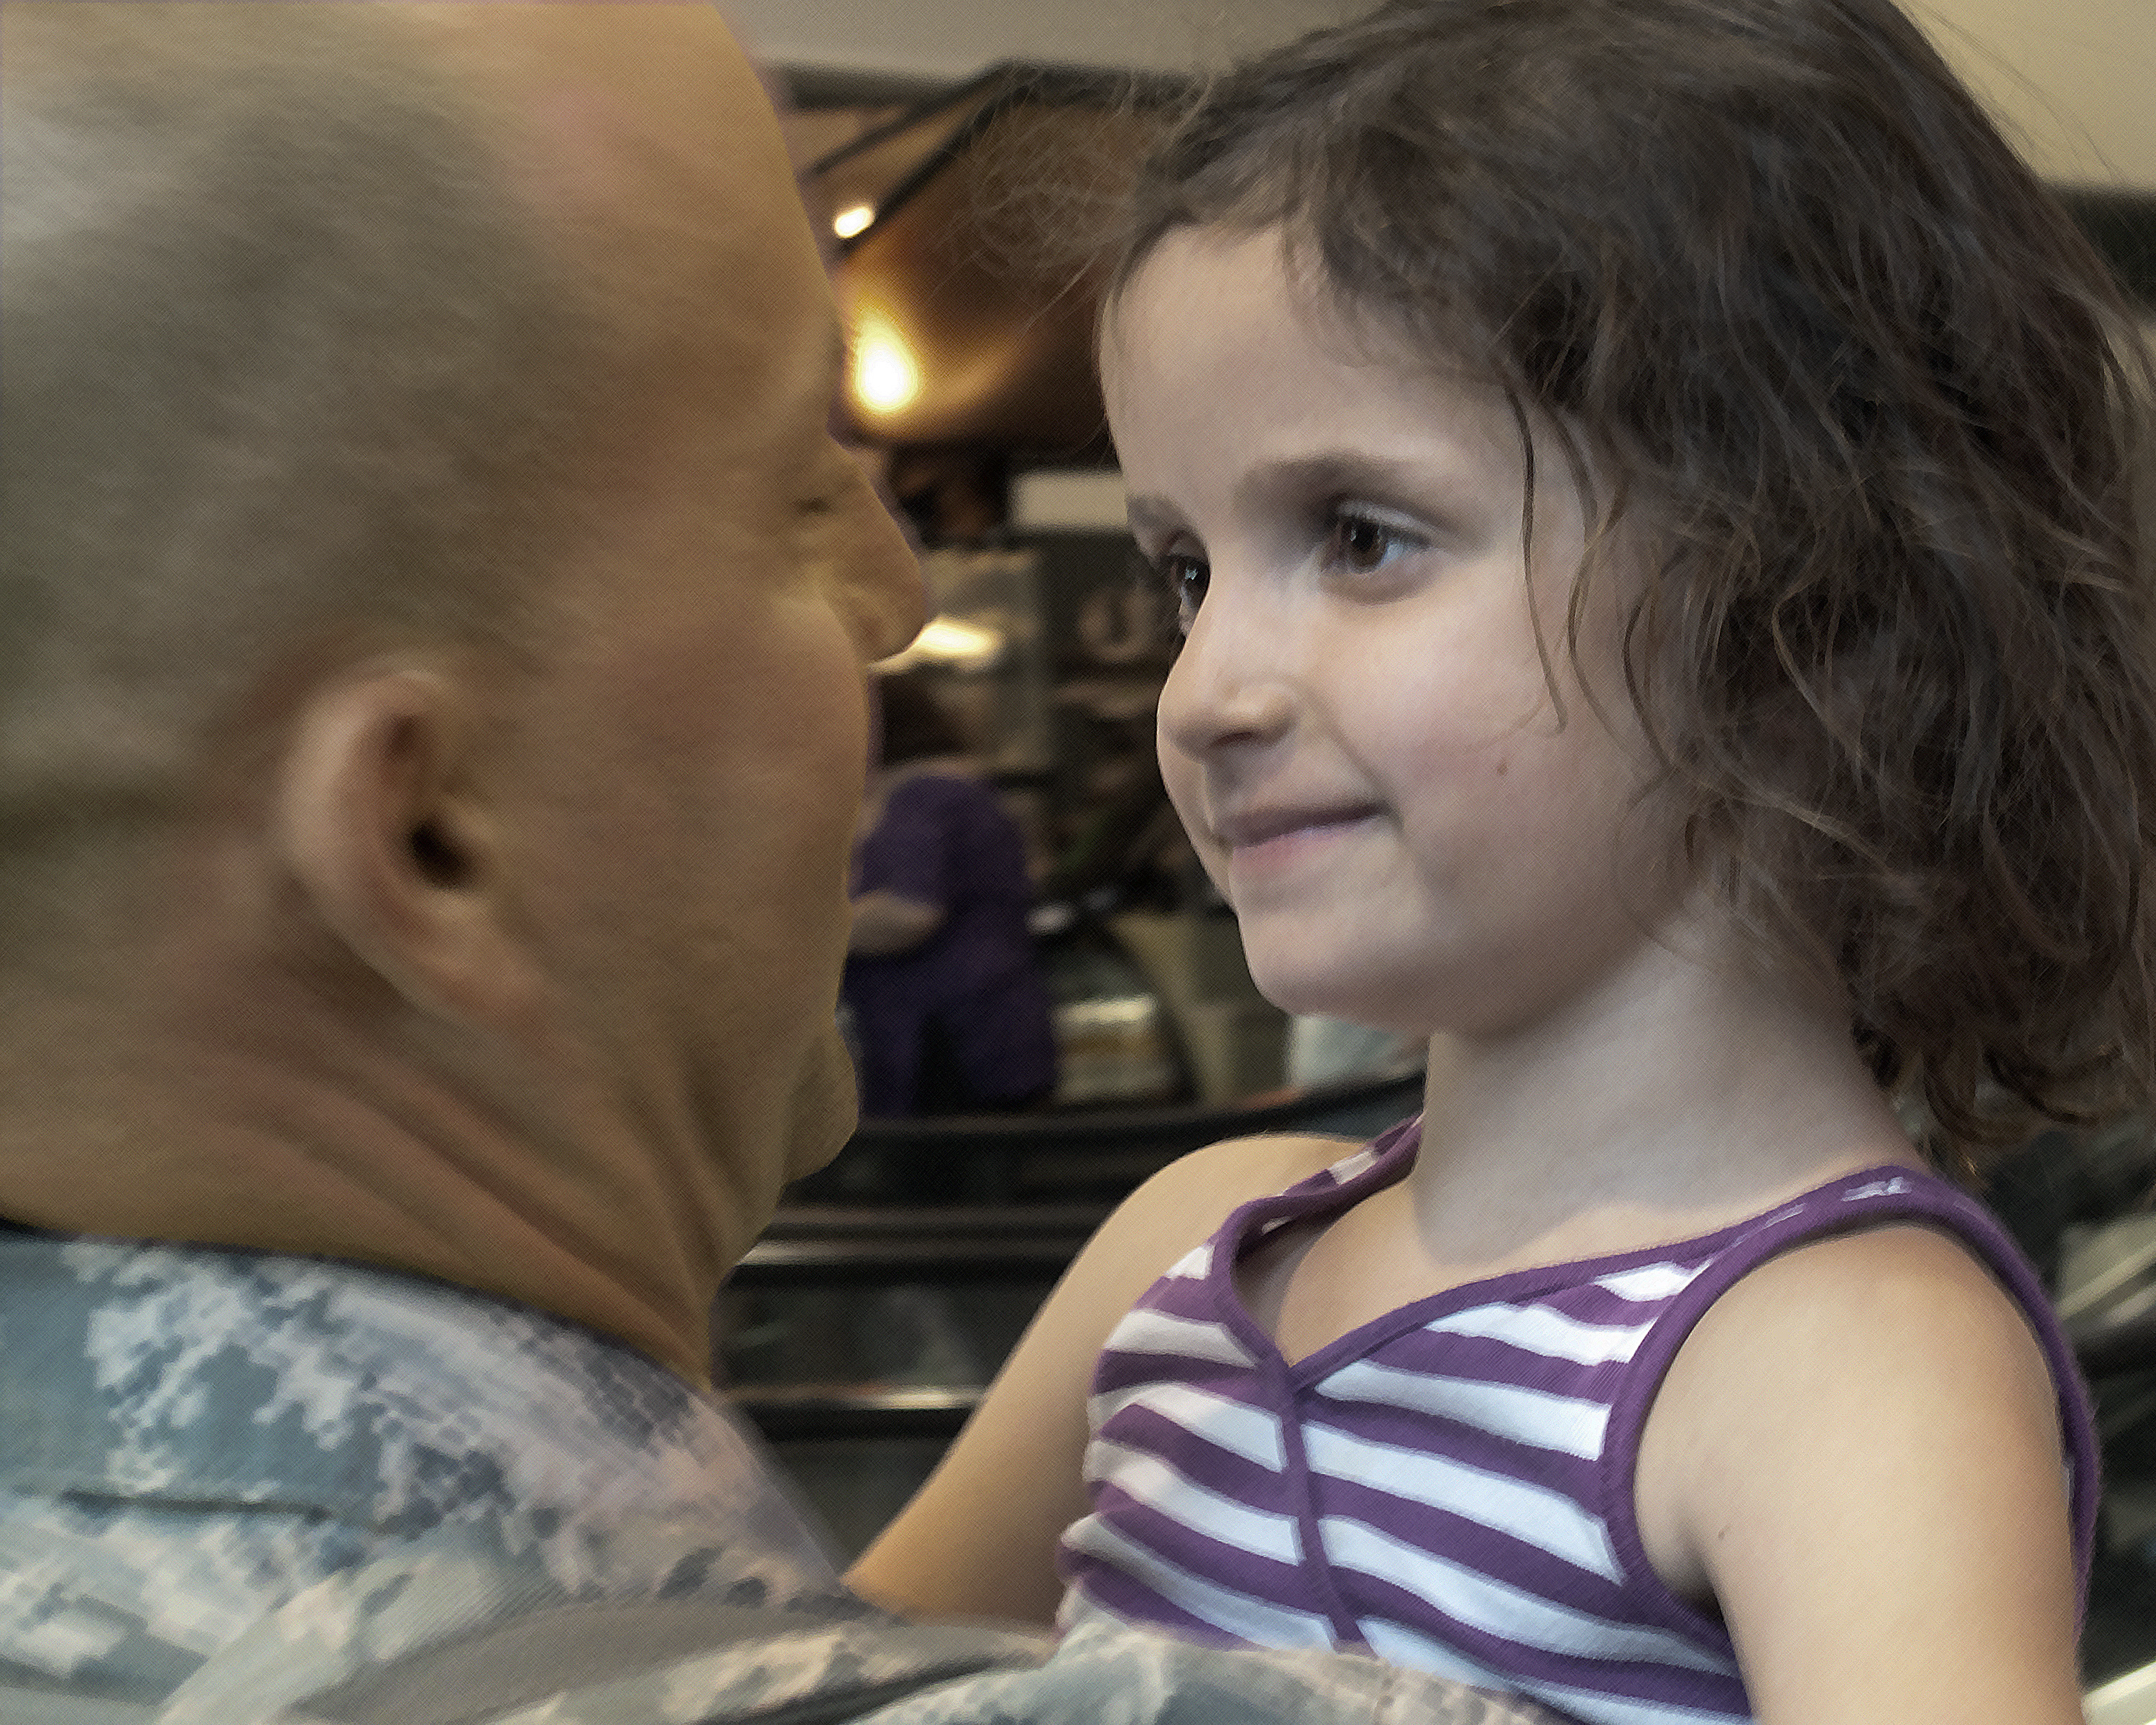
person, people, girl, woman, portrait, child, lady, facial expression, hairstyle, smile, human body, face, nose, fun, temple, infant, toddler, eye, head, skin, beauty, blond, organ, welcomehome, airman, airforcereserve, troopsreturn, homecoming, fatheranddaughter, homefromiraq, interaction